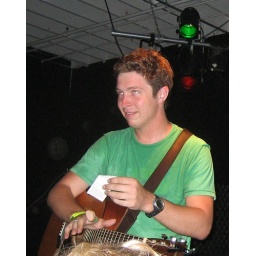
That piece of paper fell from the sky in between songs.